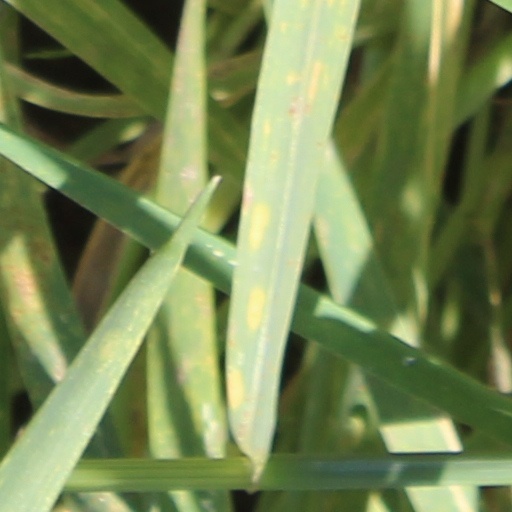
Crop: wheat